Arab Socialist Ba'ath Party – Syria Region

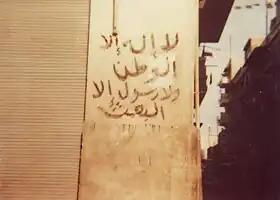
Anti-religious Ba'athist writings on the walls of Hama city following the Hama Massacre in 1982. The propaganda slogan, which translates to "There is no god but the homeland, and there is no messenger but the Ba'ath party", denigrated the "Shahada" (Islamic testimony of faith)

Hafez's son Bashar al-Assad succeeded him in office as President of Syria and Regional Secretary of the Syrian Regional Branch on 17 July and 24 June respectively. State propaganda portrayed the new president as the symbol of "modernity, youth, and openness". At the beginning, Bashar al-Assad's rule was met with high expectations, with many foreign commentators believing he would introduce reforms reminiscent of the Chinese economic reforms or the "perestroika" of Mikhail Gorbachev. A brief period of political and cultural opening known as Damascus Spring was stamped out during 2001–2002, when numerous intellectuals, activists and dissidents, were arrested or exiled, under the guise of "national unity". Image of Assad as a moderniser also vanished; when economic measures resulted in the concentration of wealth under loyalist oligarchs, heightened systematic corruption and increased poverty levels amongst the urban middle classes and villagers.